Blanford's fox

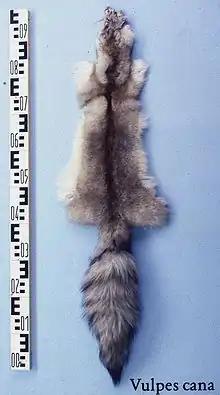
Fur skin

Blanford's fox is a small fox with wide ears and a long, bushy tail nearly equal to the length of its body. Its body size often varies geographically. In the Afghan-Iranian region, the collected specimens had head-body lengths of and tail lengths of , while specimens in Oman had a total length of and a tail length of . Weights of those specimens averaged , body lengths , tail . Among all extant canids, only the fennec fox is smaller than Blanford's.